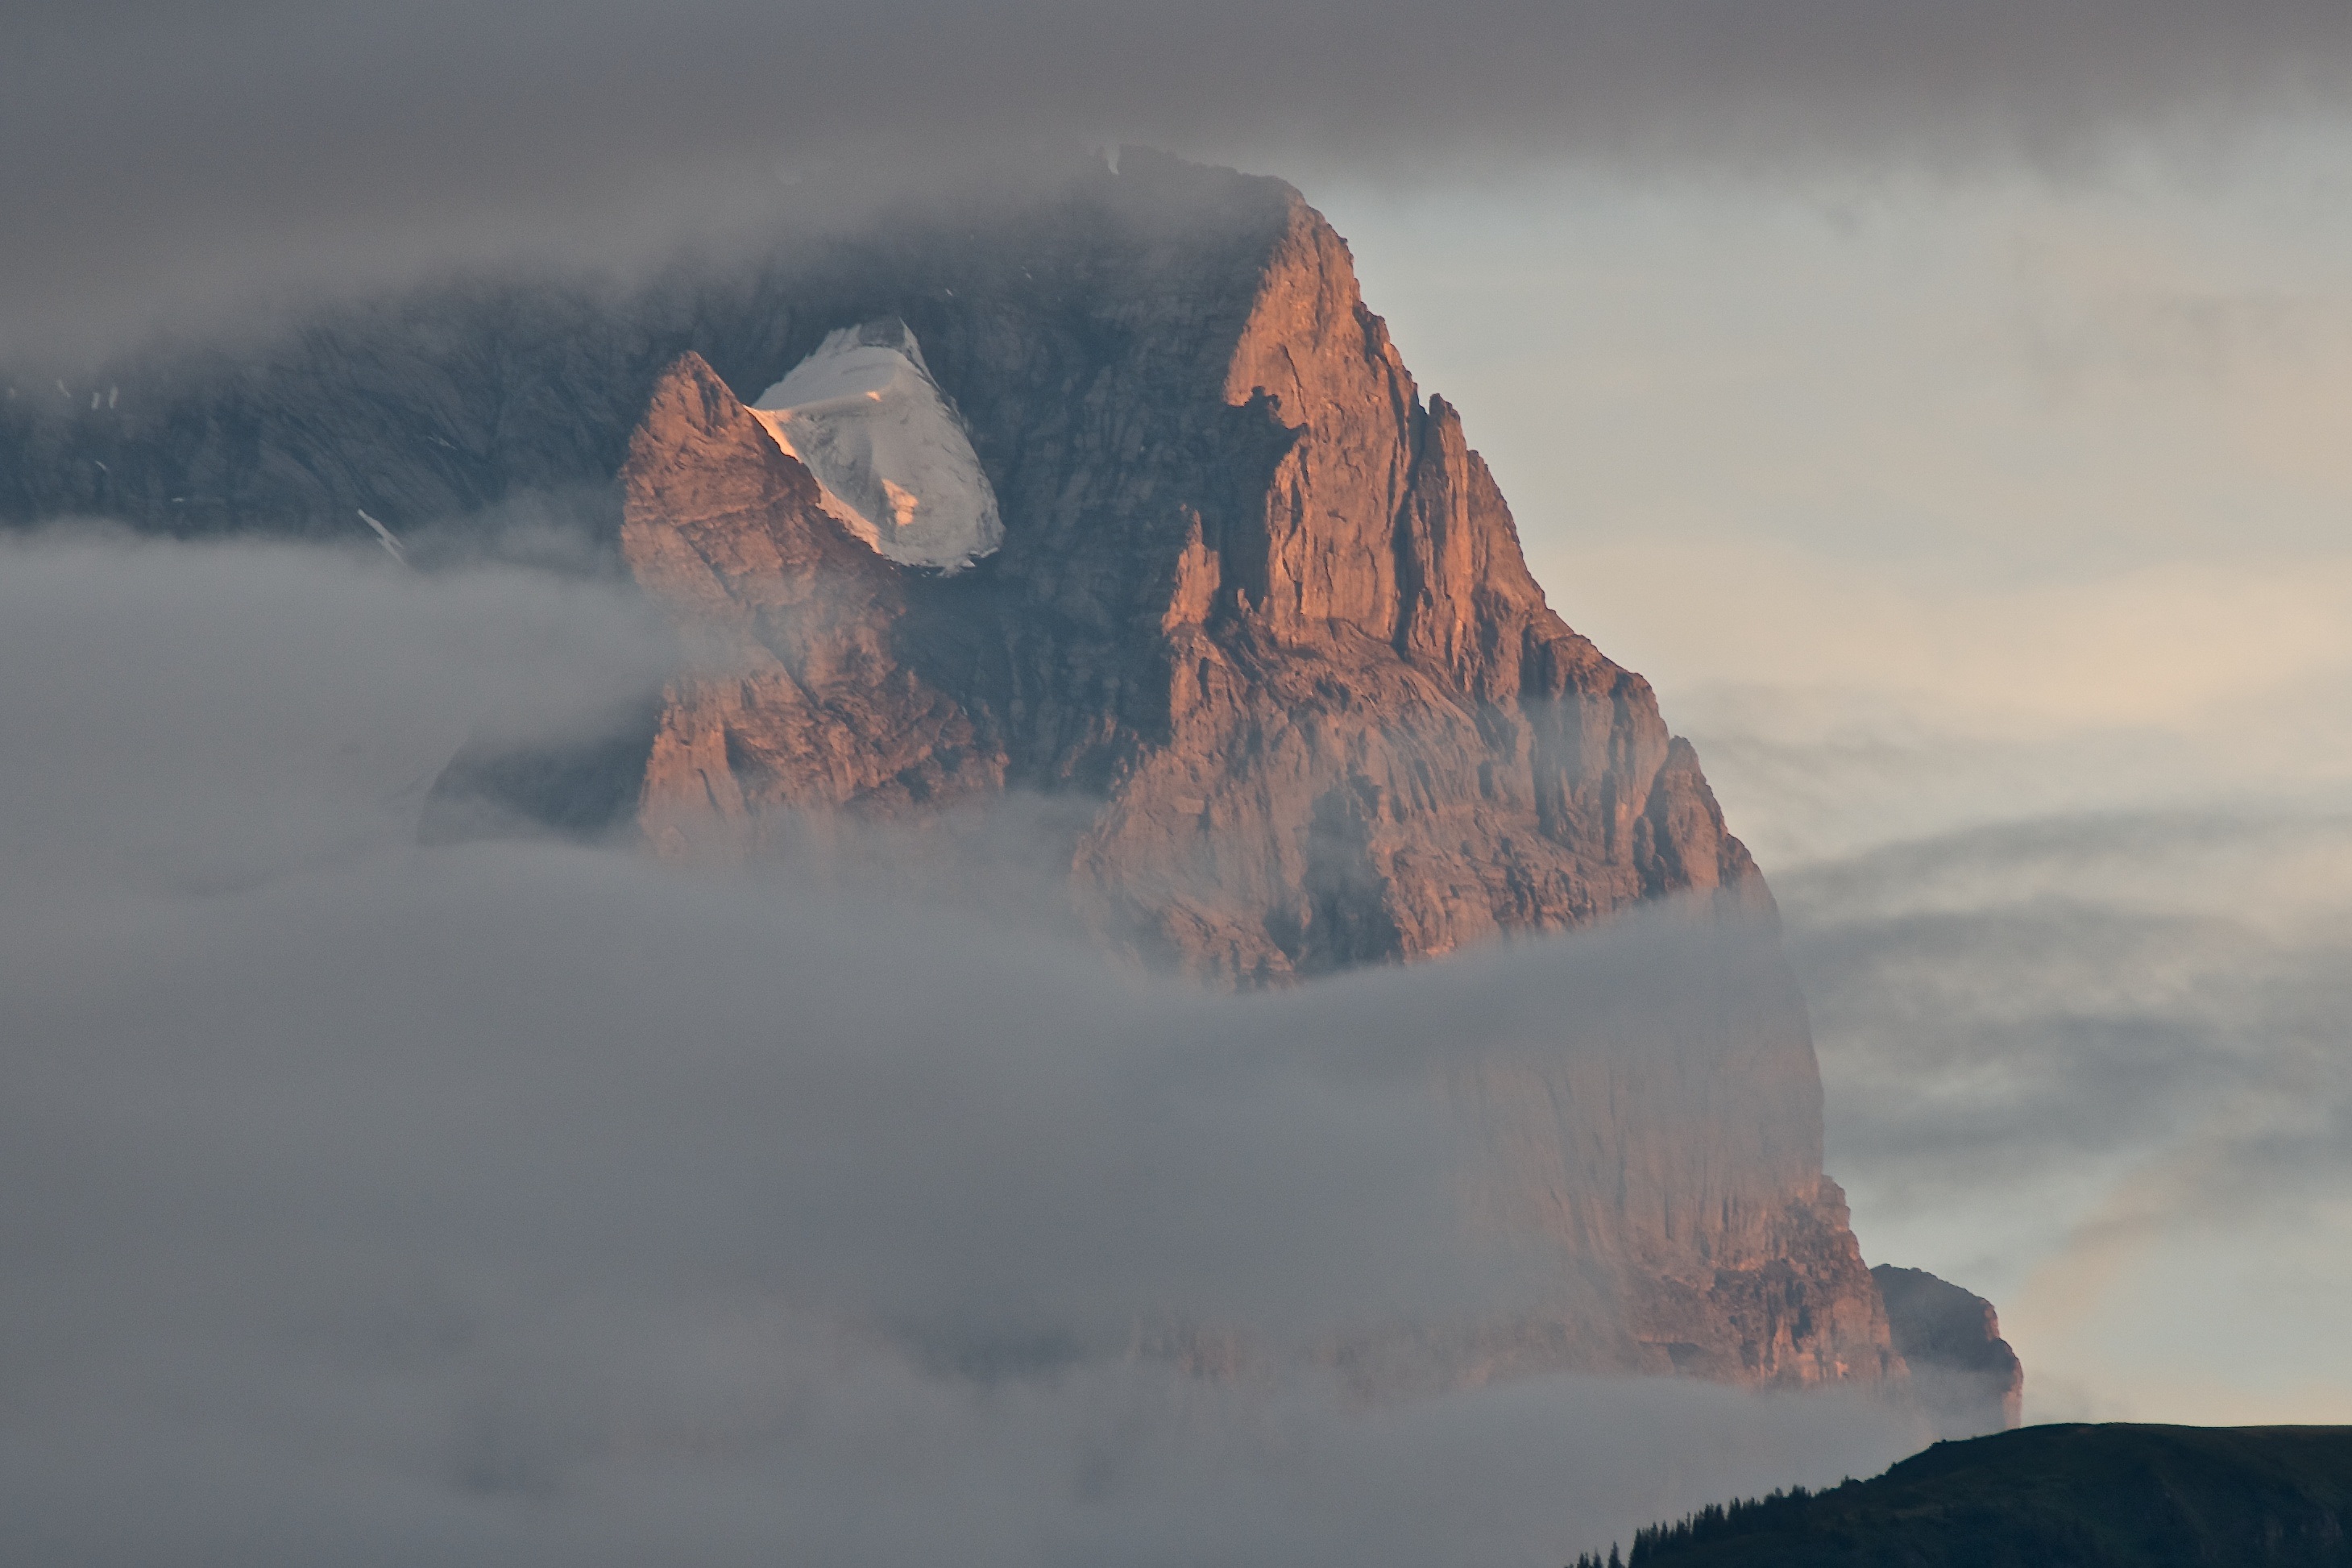
outdoor, mountain, snow, winter, cloud, sunset, mist, mountain range, europe, ice, reflection, weather, alpine, terrain, summit, swiss, switzerland, landform, atmospheric phenomenon, atmosphere of earth, mountainous landforms, geological phenomenon